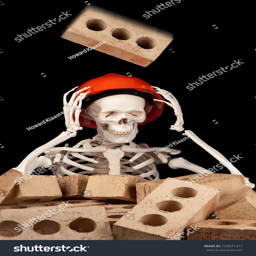
a falling brick is about to make contact with a hard hat on the skull of a skeleton .